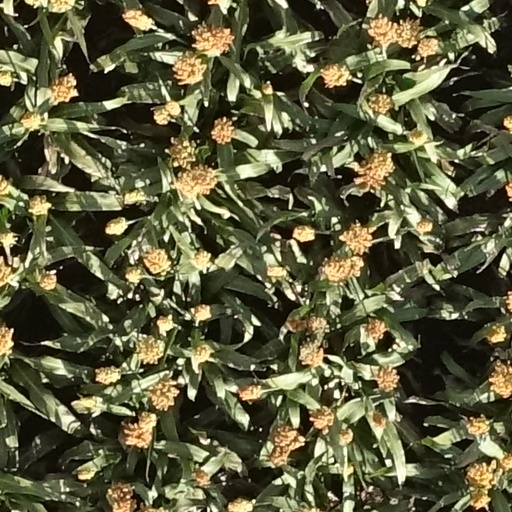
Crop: sorghum